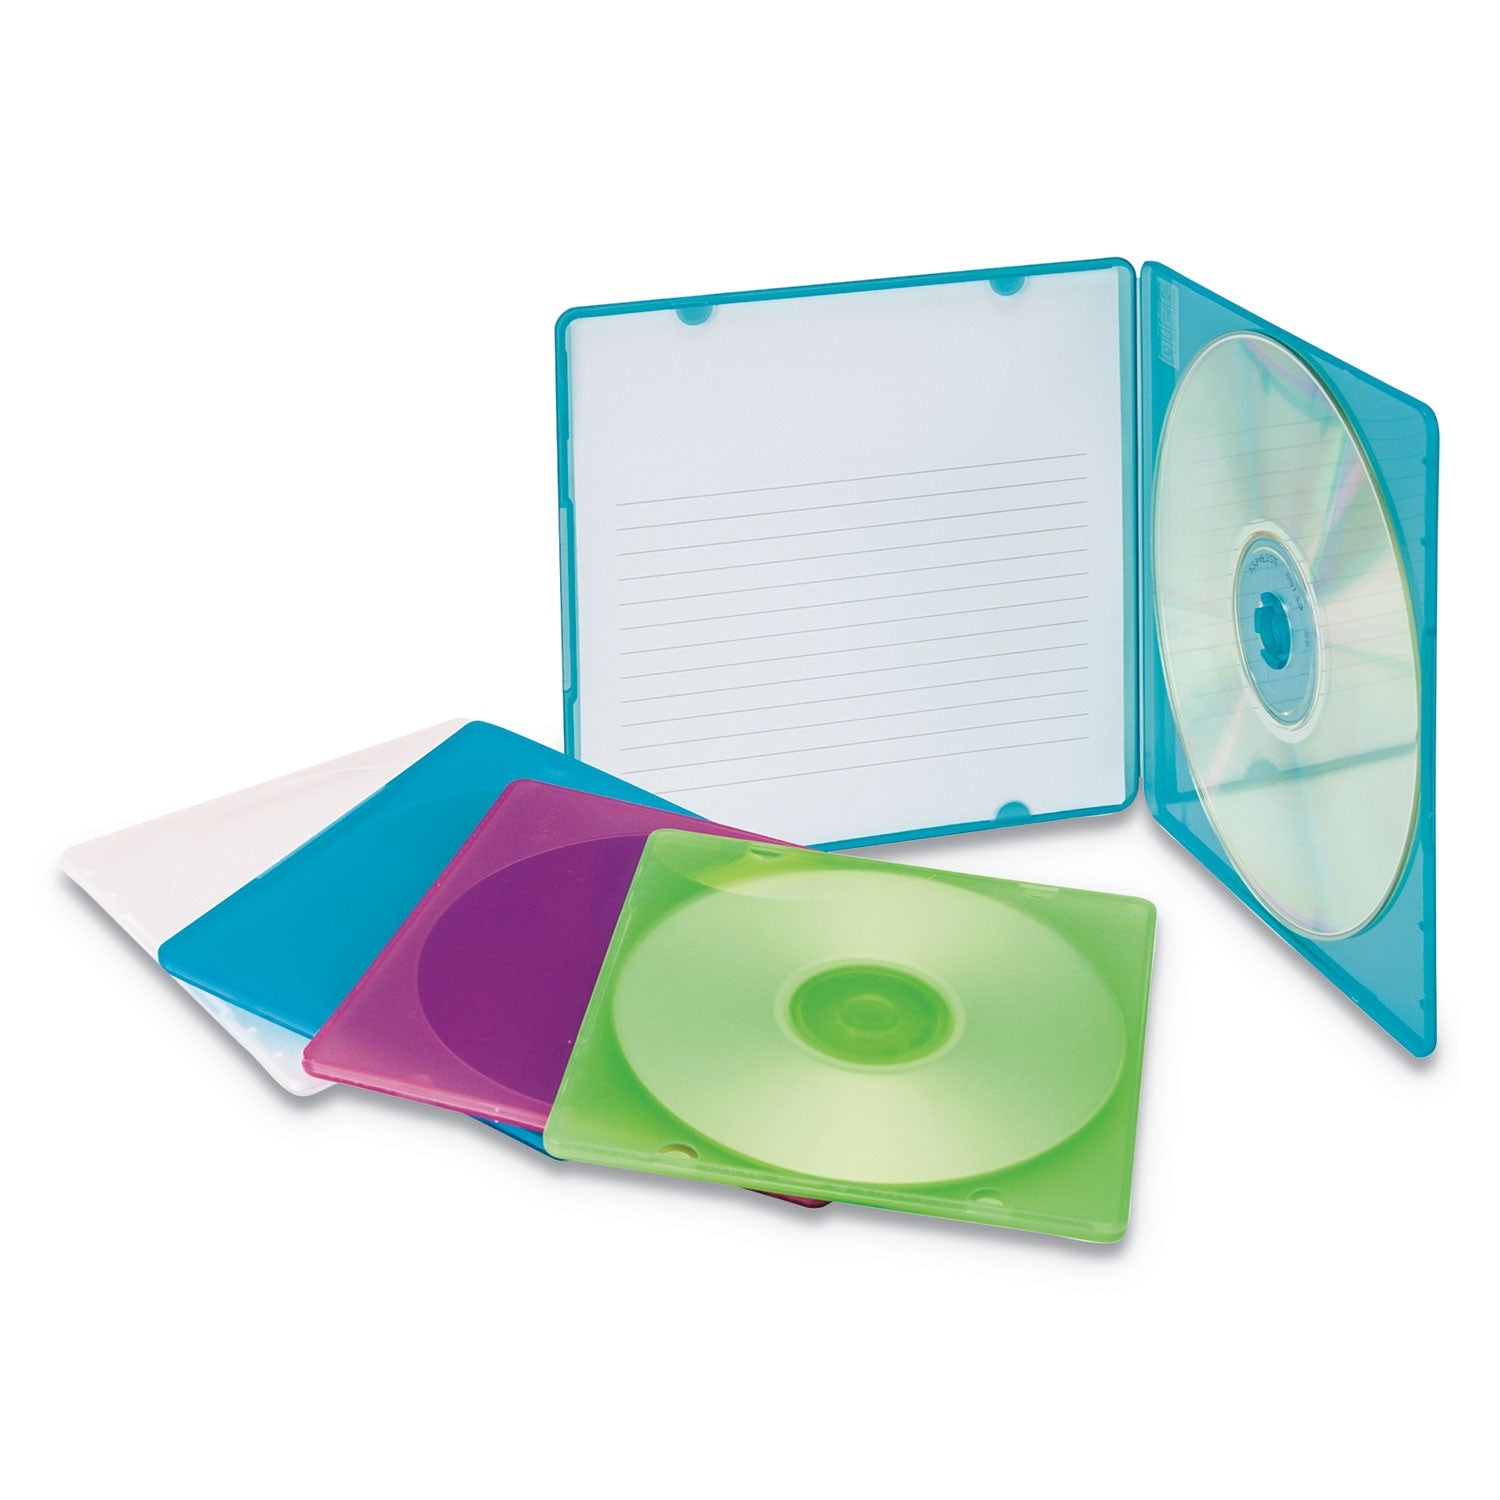
Innovera® Slim Cd Case, Assorted Colors, 10/pack
Slim case takes up less space than standard jewel cases. Translucent polypropylene. Slim case takes up less space than standard jewel cases. Translucent polypropylene lets you view contents at a glance. Soft plastic will not crack or break compared to conventional cases.
Brand: Innovera®
Category: Office Supplies > Filing & Organization > CD/DVD Cases & Organizers